Jacques Cadiou

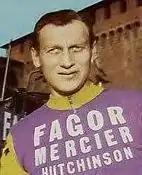
Cadiou in 1971

Jacques Cadiou (born 11 December 1943) is a French former racing cyclist. He rode in the 1967 Tour de France.